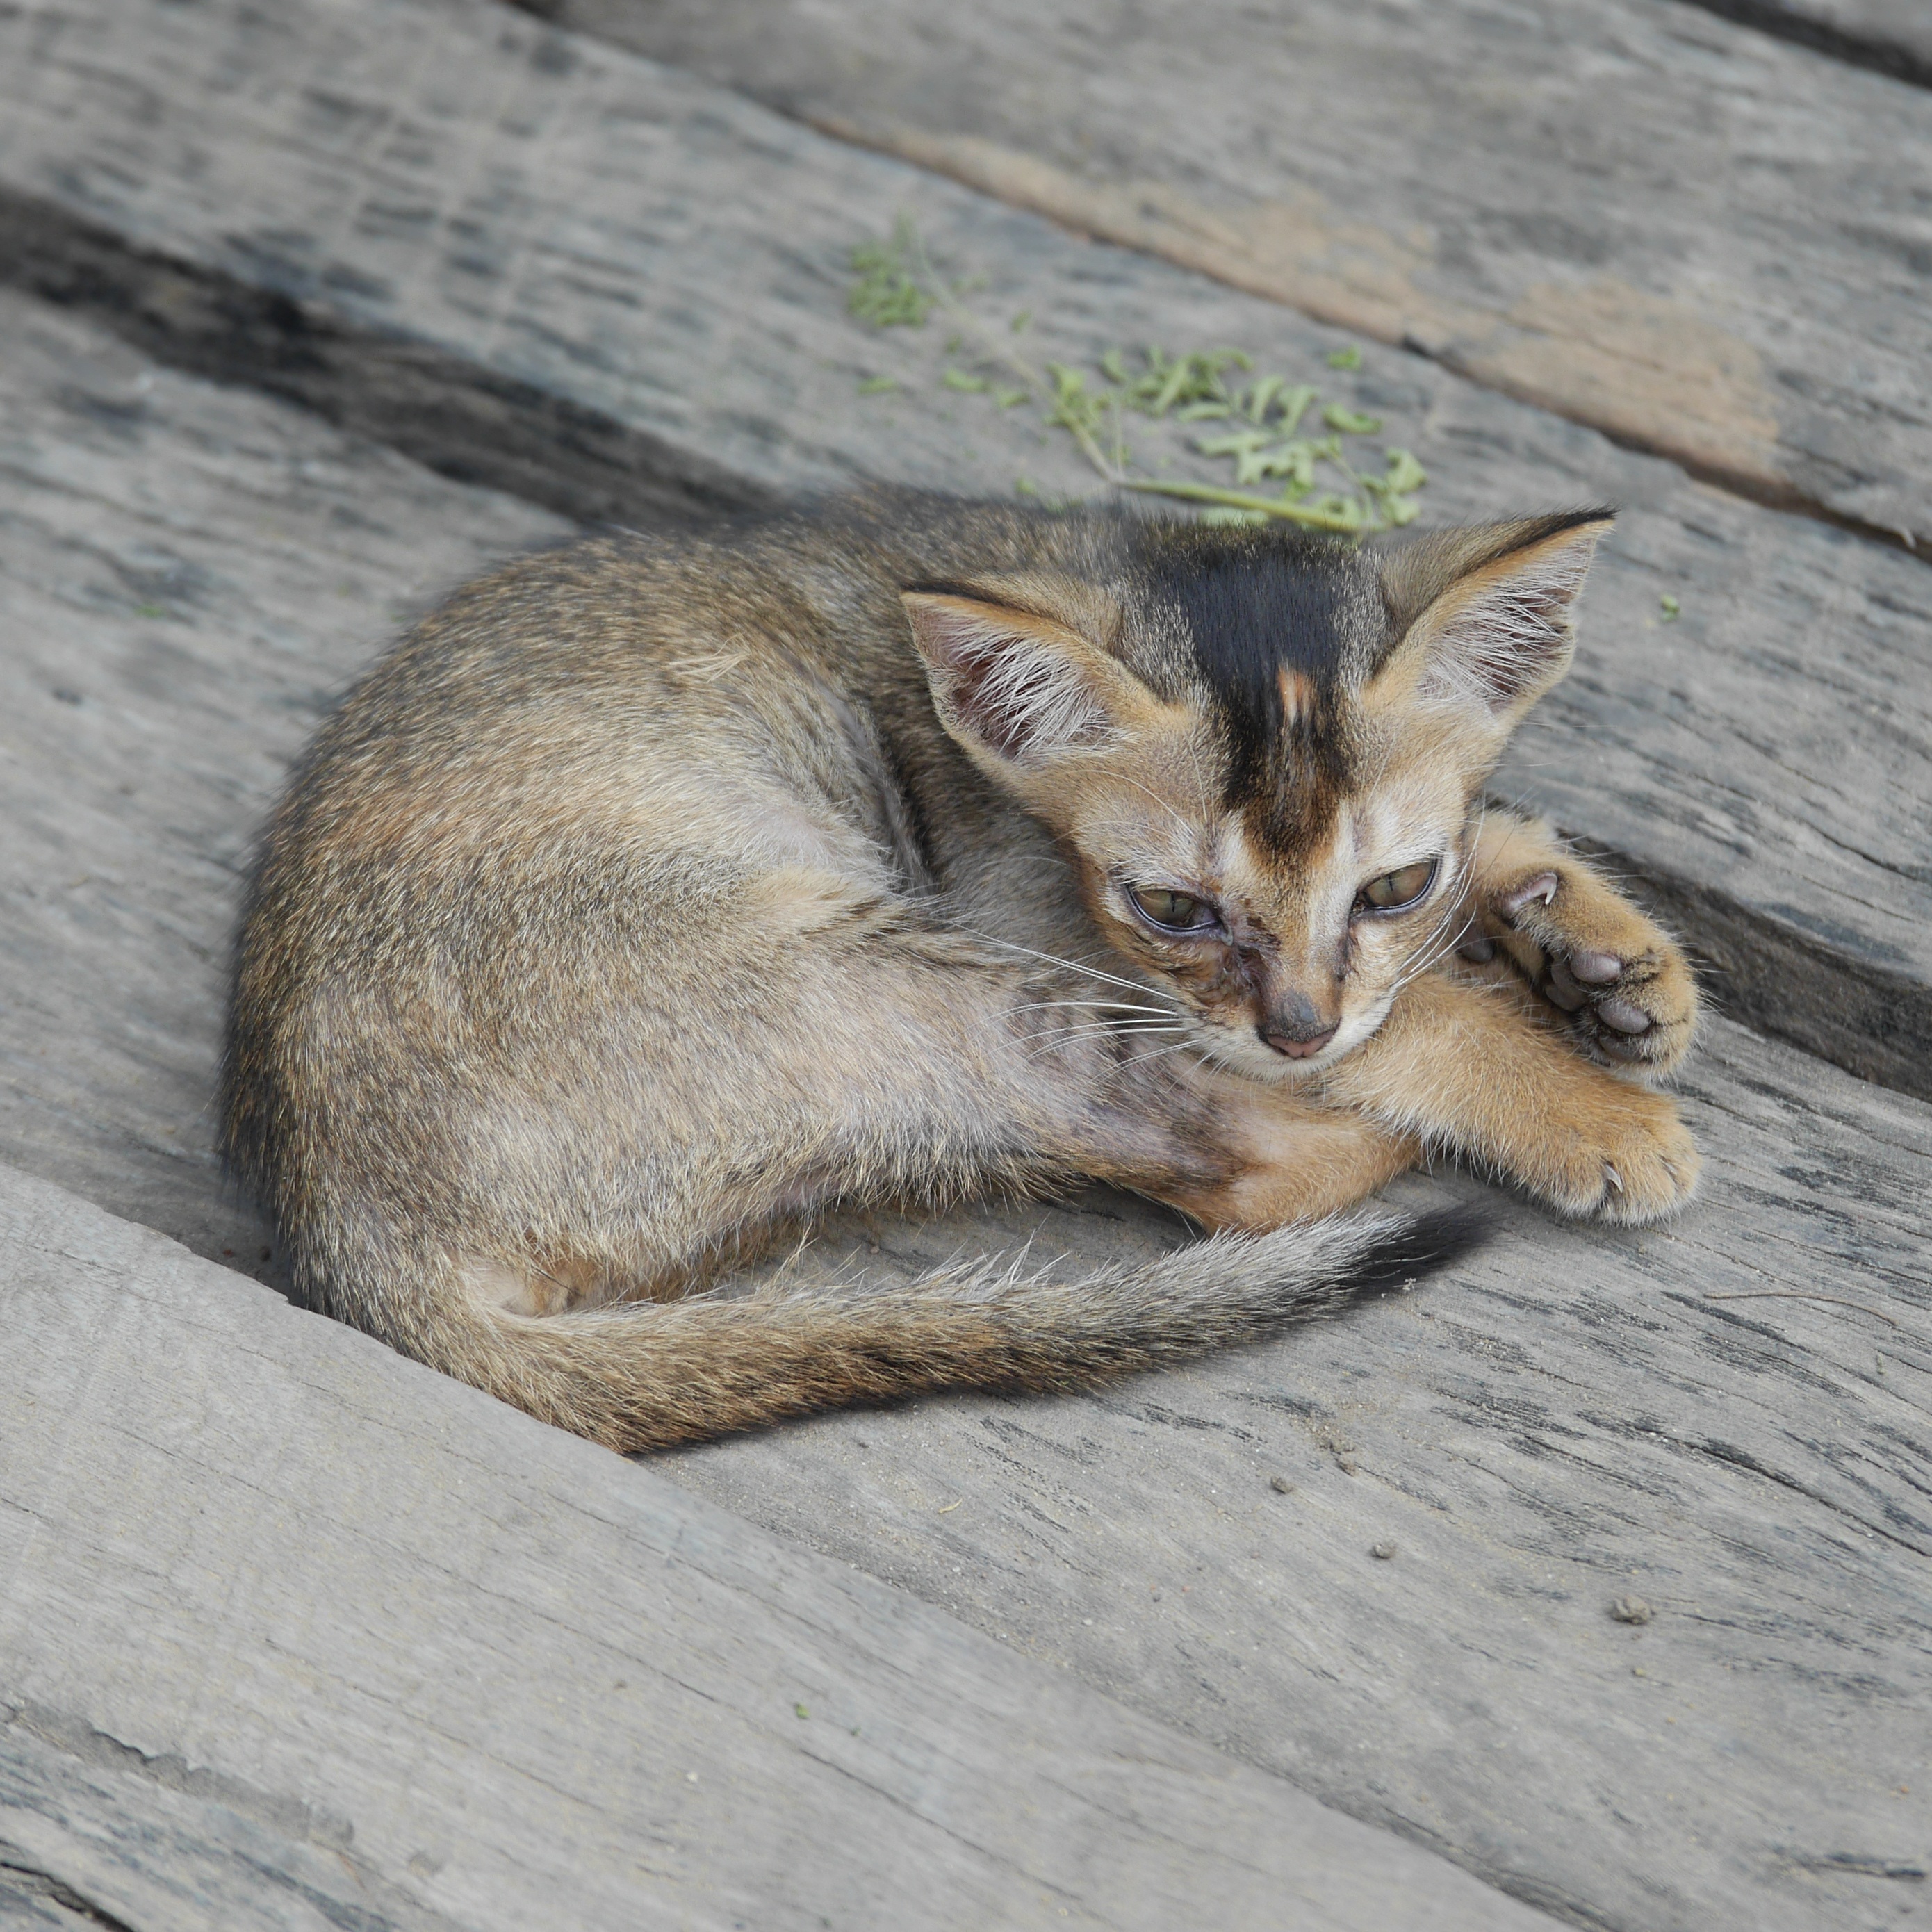
animal, cute, wildlife, kitten, cat, mammal, fauna, whiskers, vertebrate, chipmunk, myanmar, burma, young cat, small to medium sized cats, cat like mammal, burmese cat